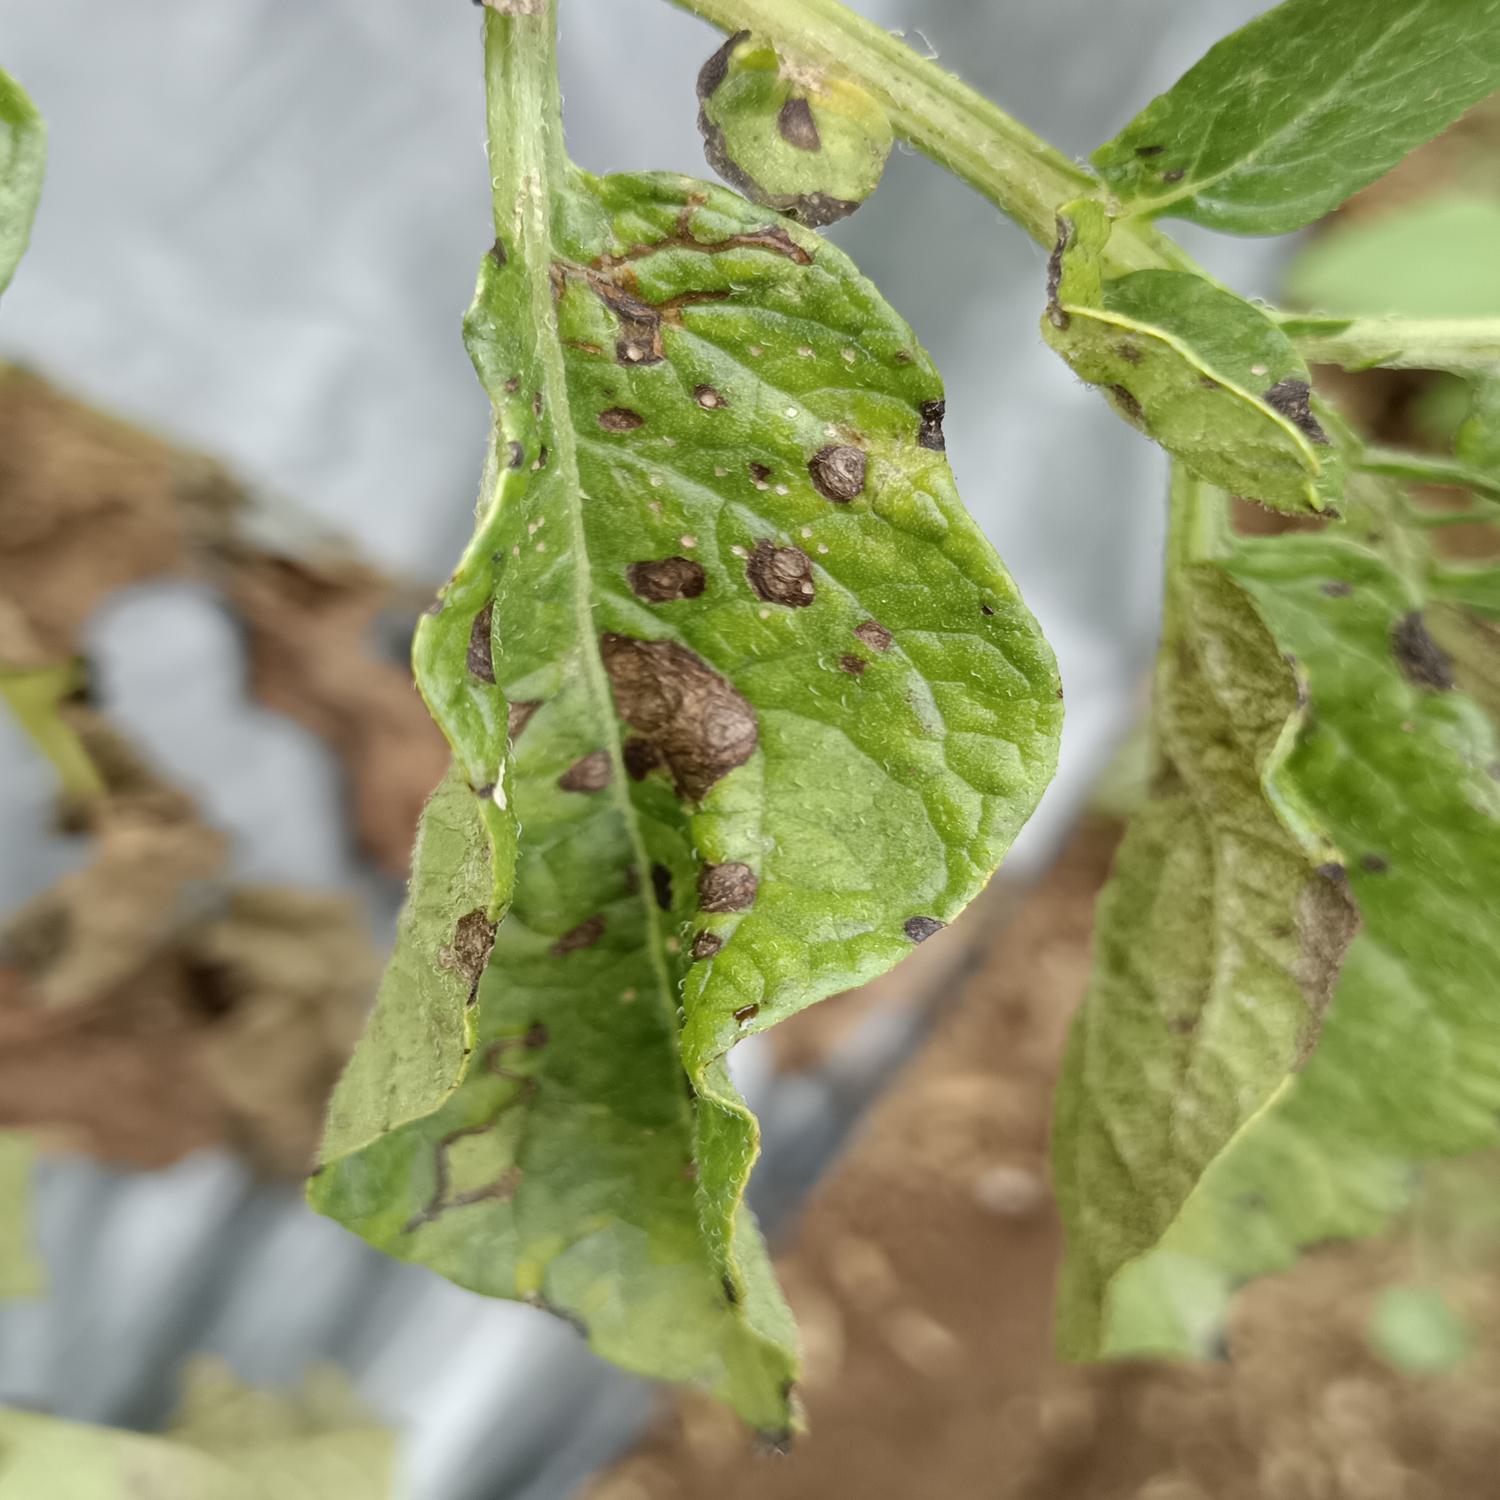
Label: Fungi